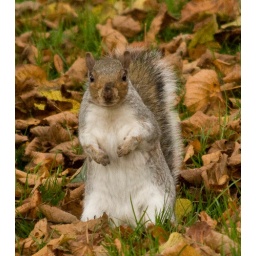
Squirrel foraging in the grass next to the Frodsham Street car park in Chester.